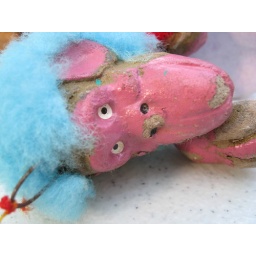
Blue-haired pink monkey. Purchased in Mexico from street vendor. Gift from mental institution resident.